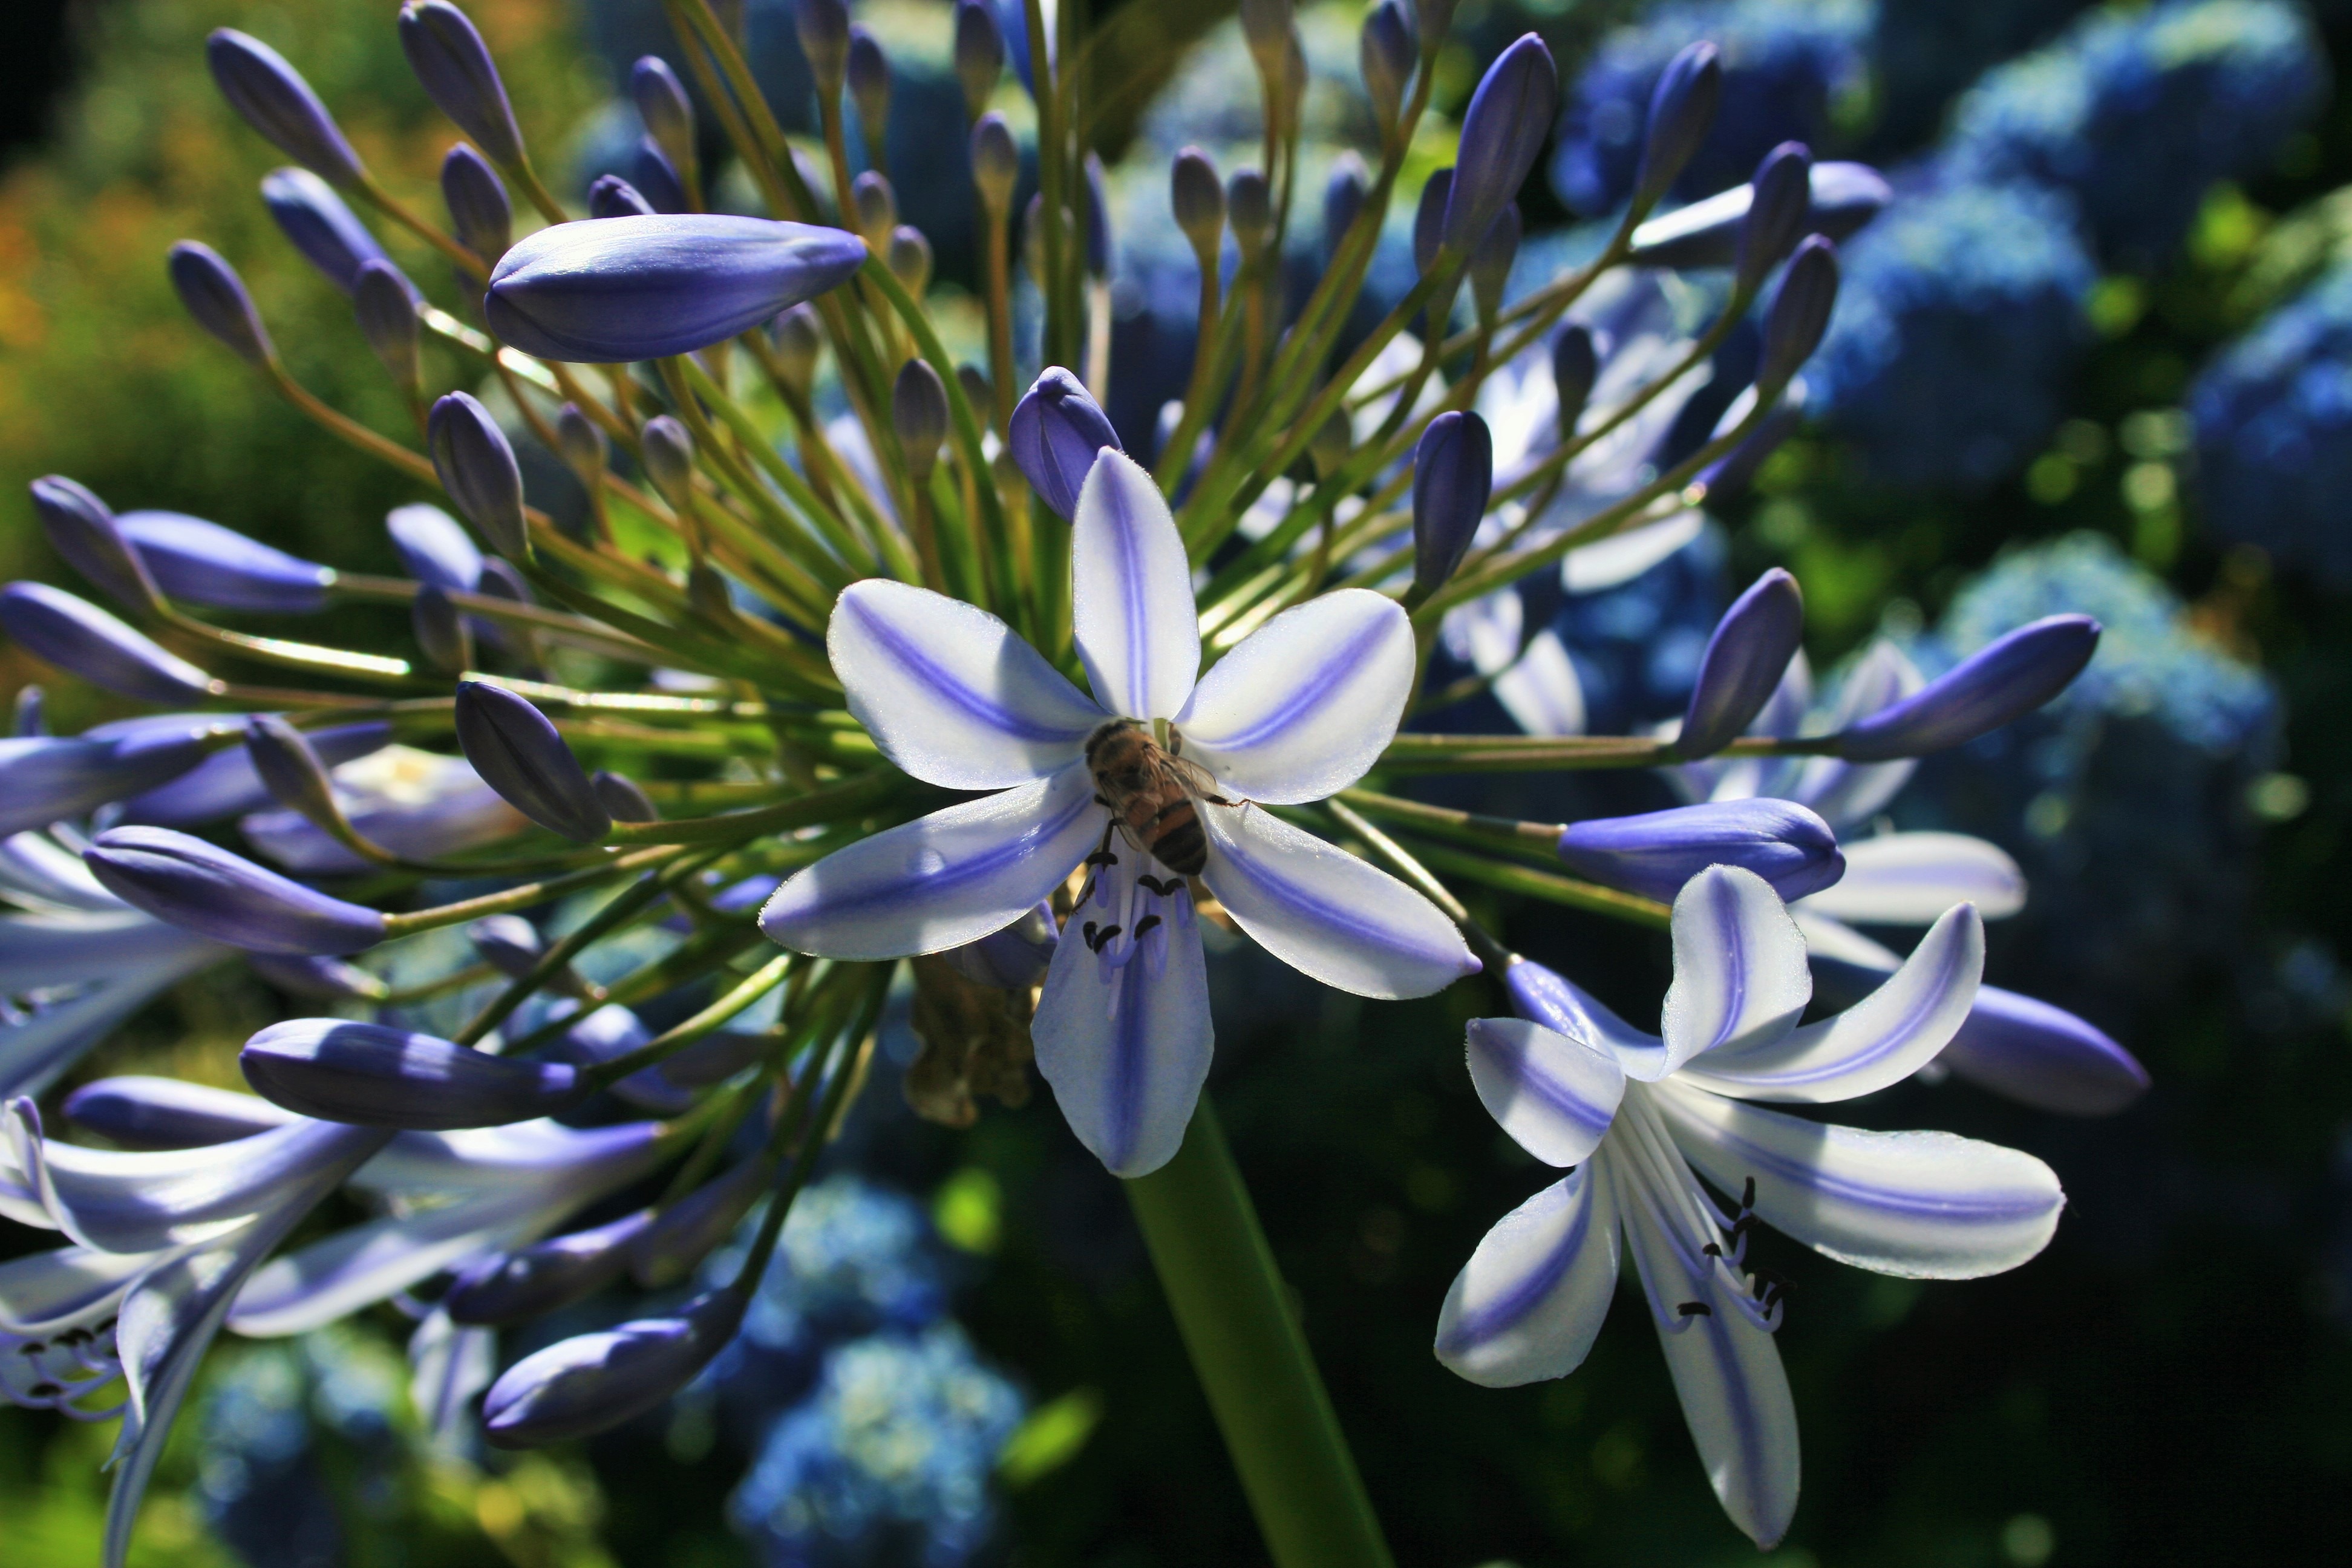
blossom, plant, flower, pollen, food, herb, produce, vegetable, insect, botany, blue, garden, flora, wildflower, bee, agapanthus, scilla, macro photography, flowering plant, florets, land plant